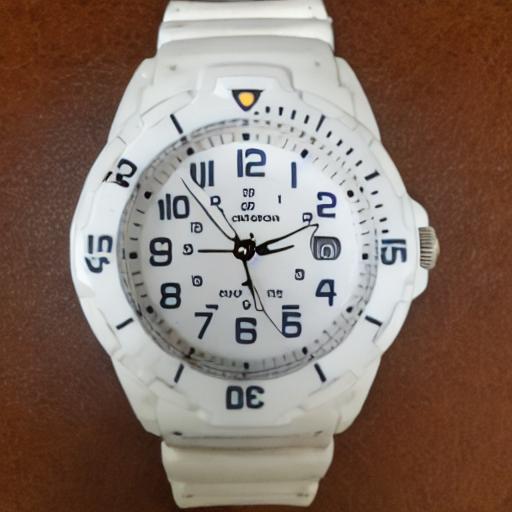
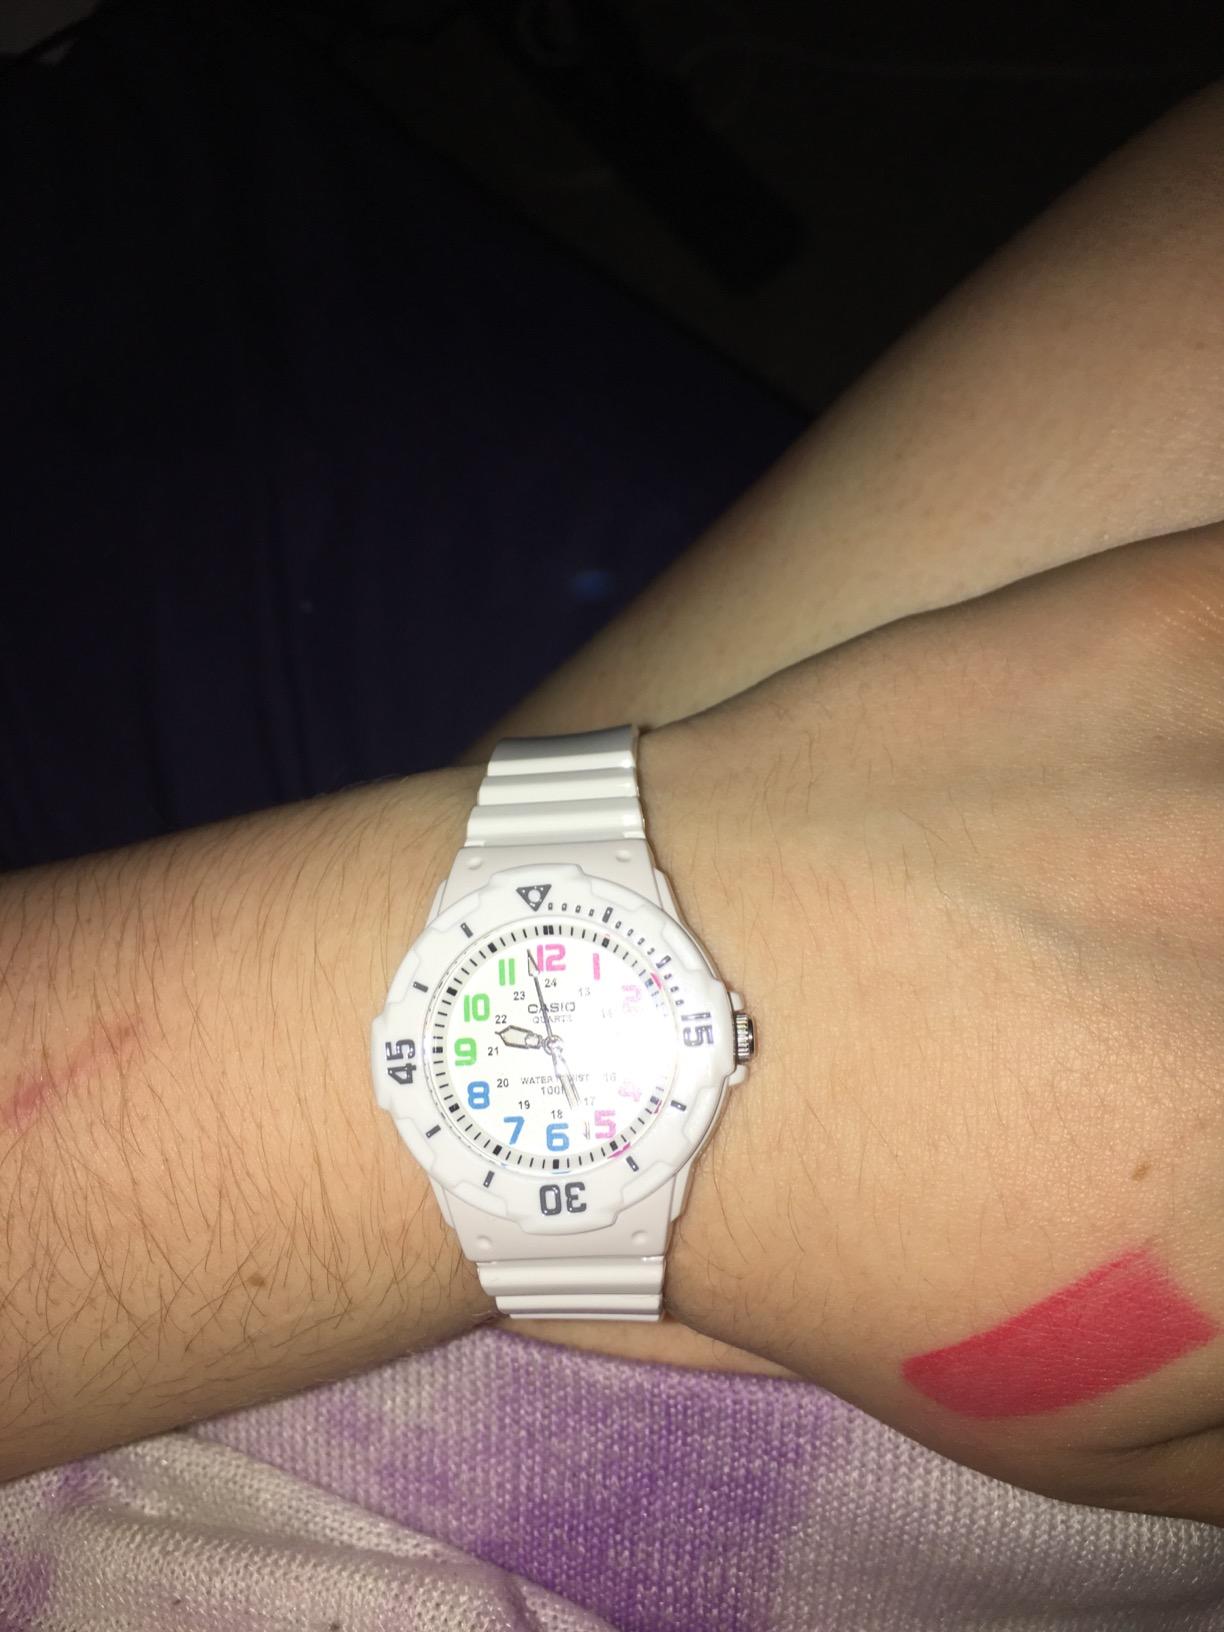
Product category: accessories_watch
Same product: no